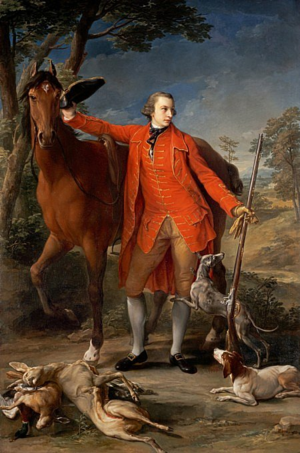
Portrait d'Alexandre 4e Duc de Gordon par Pompeo BatoniУкраїнська: Олександр Гордон, 4-й герцог Гордон. Портрет роботи Помпео Батоні.
Cette page établit une liste des peintures de Pompeo Batoni, peintre italien du XVIIIᵉ siècle.